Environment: real
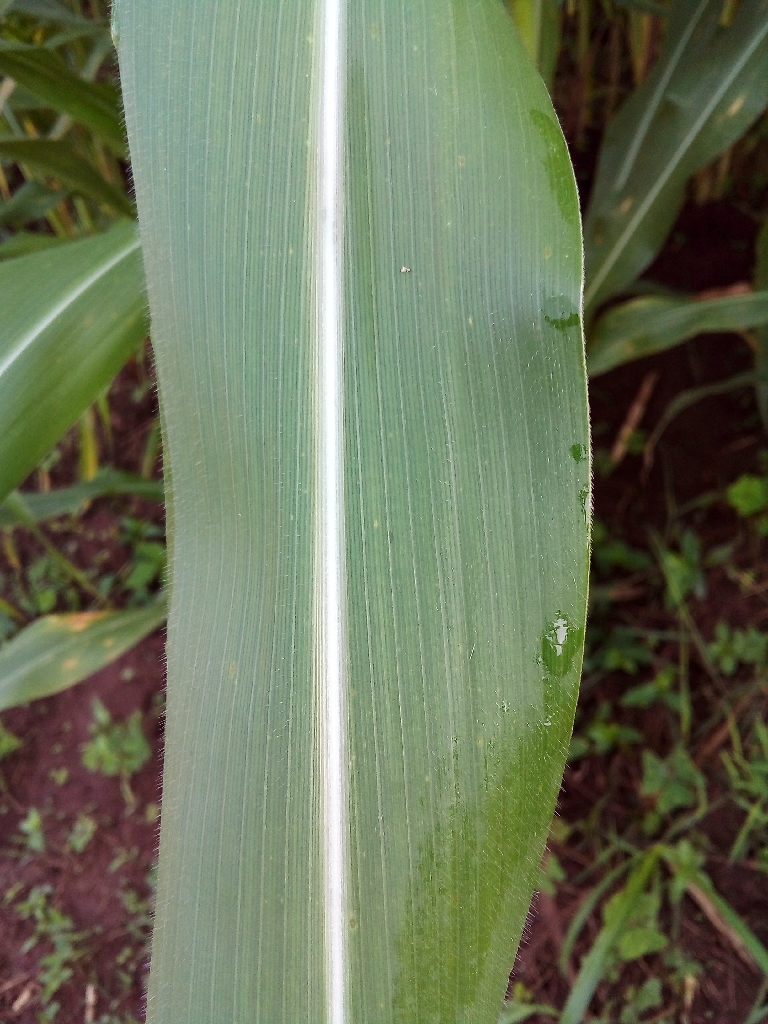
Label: healthy